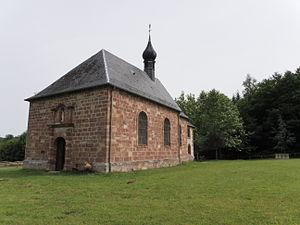
La chapelle Notre-Dame-de-Lhor dite Notre-Dame-de-Pitié est un ermitage à Métairies-Saint-Quirin en Moselle.
Métairies-Saint-Quirin est une commune française située dans le département de la Moselle en région Grand Est.